William Rossiter House

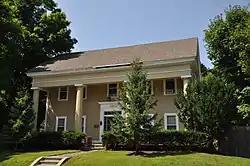

The William Rossiter House is a historic house at 11 Mulberry Street in Claremont, New Hampshire. Built in 1813 and enlarged by about 1850, it is a distinctive local example of Greek Revival architecture, with many surviving Federal period features. The house was listed on the National Register of Historic Places in 1979.